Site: brandenburg
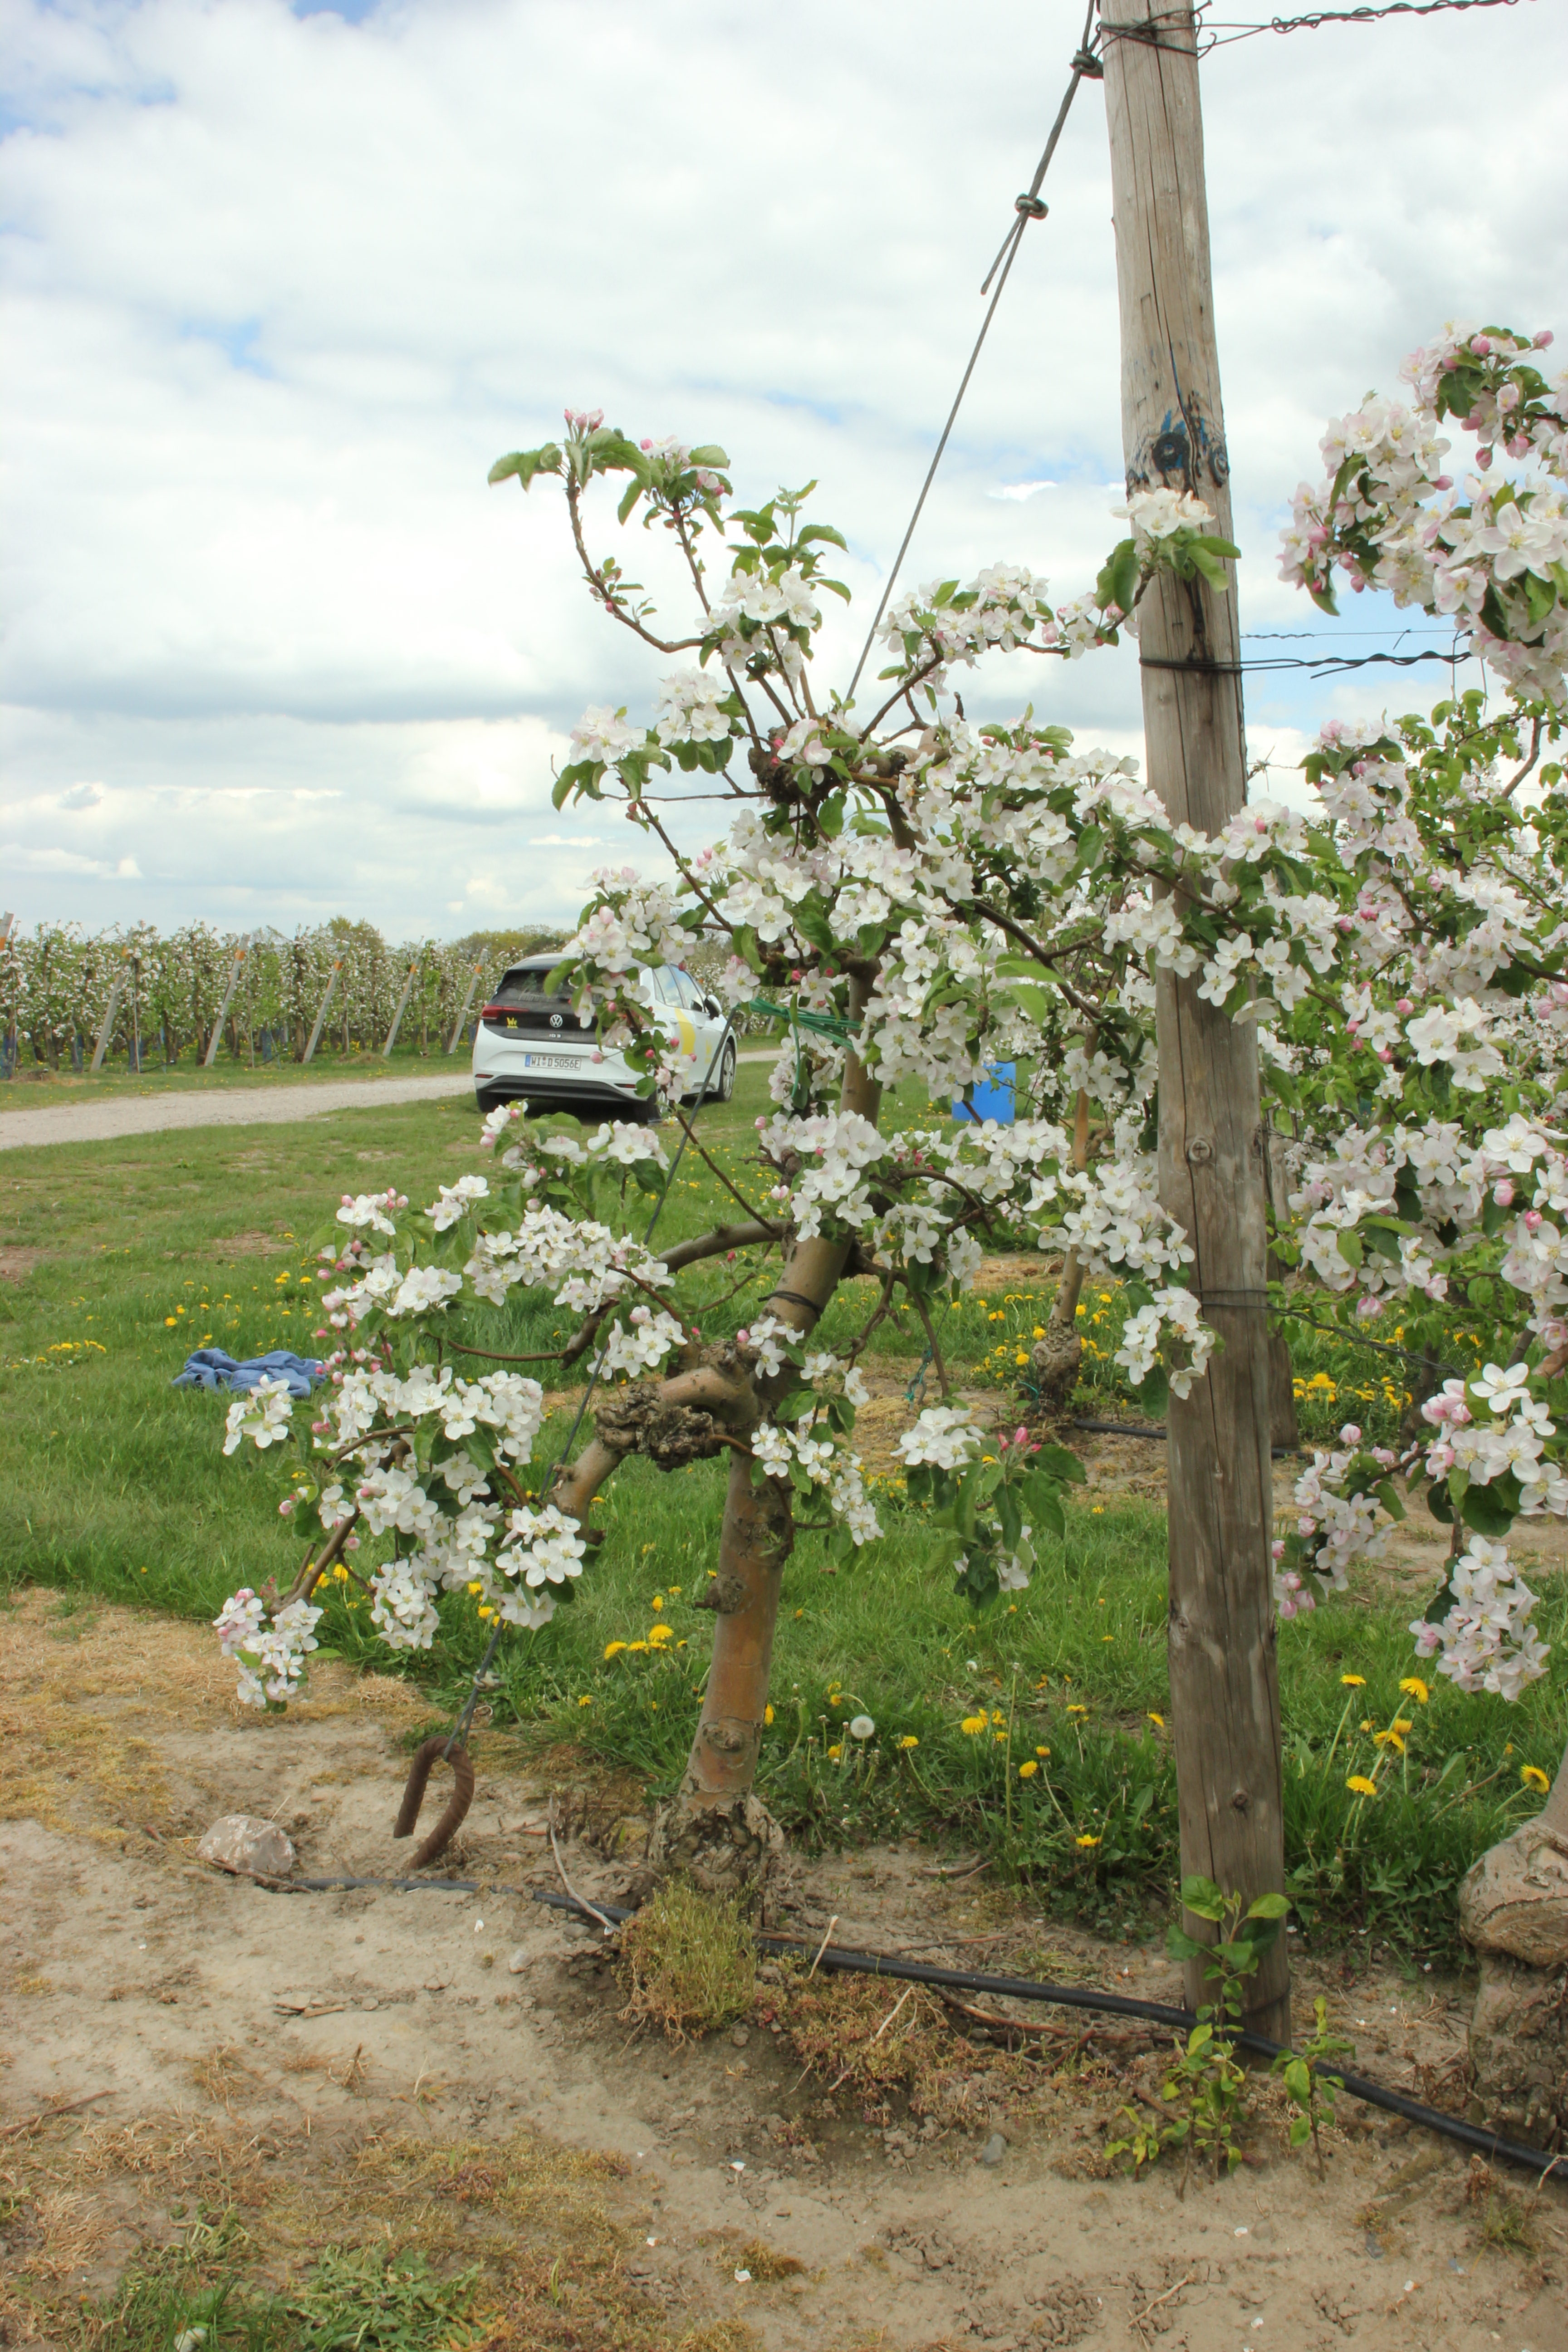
Growth stage (BBCH 65): Flowering